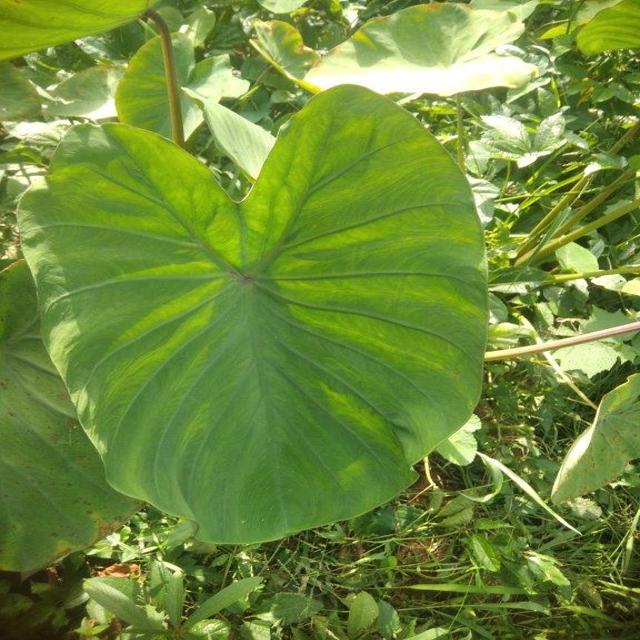
Label: Healthy